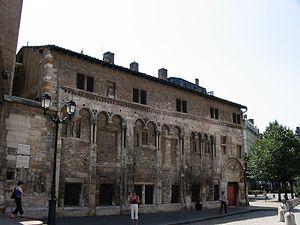
La manécanterie (Chapelle + Trésor) de la Cathédrale Saint-Jean de Lyon
La Manécanterie est un monument historique situé à Lyon dans le quartier de Saint-Jean, accolé au sud sud-ouest de la cathédrale Saint-Jean en faisant partie de l'ancien cloître de la cathédrale. La Manécanterie servit tout d'abord aux chanoines de Saint-Jean, avant de devenir une manécanterie à proprement parler, c'est-à-dire une école pour le chant du clergé.
Le chapitre de Saint-Jean de Lyon, nommé aussi chapitre cathédral de Lyon est une institution ecclésiastique de la ville de Lyon chargée d'entretenir spirituellement la cathédrale de Lyon. Elle apparaît très tôt mais n'est clairement distinguée dans les sources qu'à partir du XIIᵉ siècle.
Lyon, de l'an mil au Moyen Âge tardif, voit la cité suivre avec un temps de retard la plupart des grandes évolutions urbaines de l'Europe médiévale. Son maître, l'archevêque, reste longtemps un seigneur temporel indiscutable, partageant le pouvoir avec le chapitre de Saint-Jean. Le pouvoir bourgeois ne s'y développe qu'avec peine. Le début du XIVᵉ siècle marque une césure importante, avec l'entrée définitive de Lyon dans le giron du royaume de France et la prise du pouvoir municipal par les bourgeois laïcs.
Une manécanterie désigne, à partir de la fin du XIXᵉ siècle, un type particulier de chœur d'enfants d'abord composé de garçons, rattaché à une cathédrale ou à une paroisse importante. Le chœur est géré par le clergé.